Radio Wey

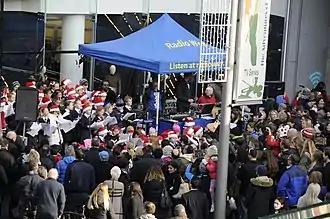
Radio Wey at the Festival of Light at Walton-on-Thames 2016

On Saturday afternoons, the SportScene team provides commentary on a local football match as well as reports from other local football and rugby matches. Some of the regular teams covered are Staines Town FC, Hampton & Richmond Borough FC, Woking FC, Dorking Wanderers FC, Bracknell Town FC, and Esher Rugby